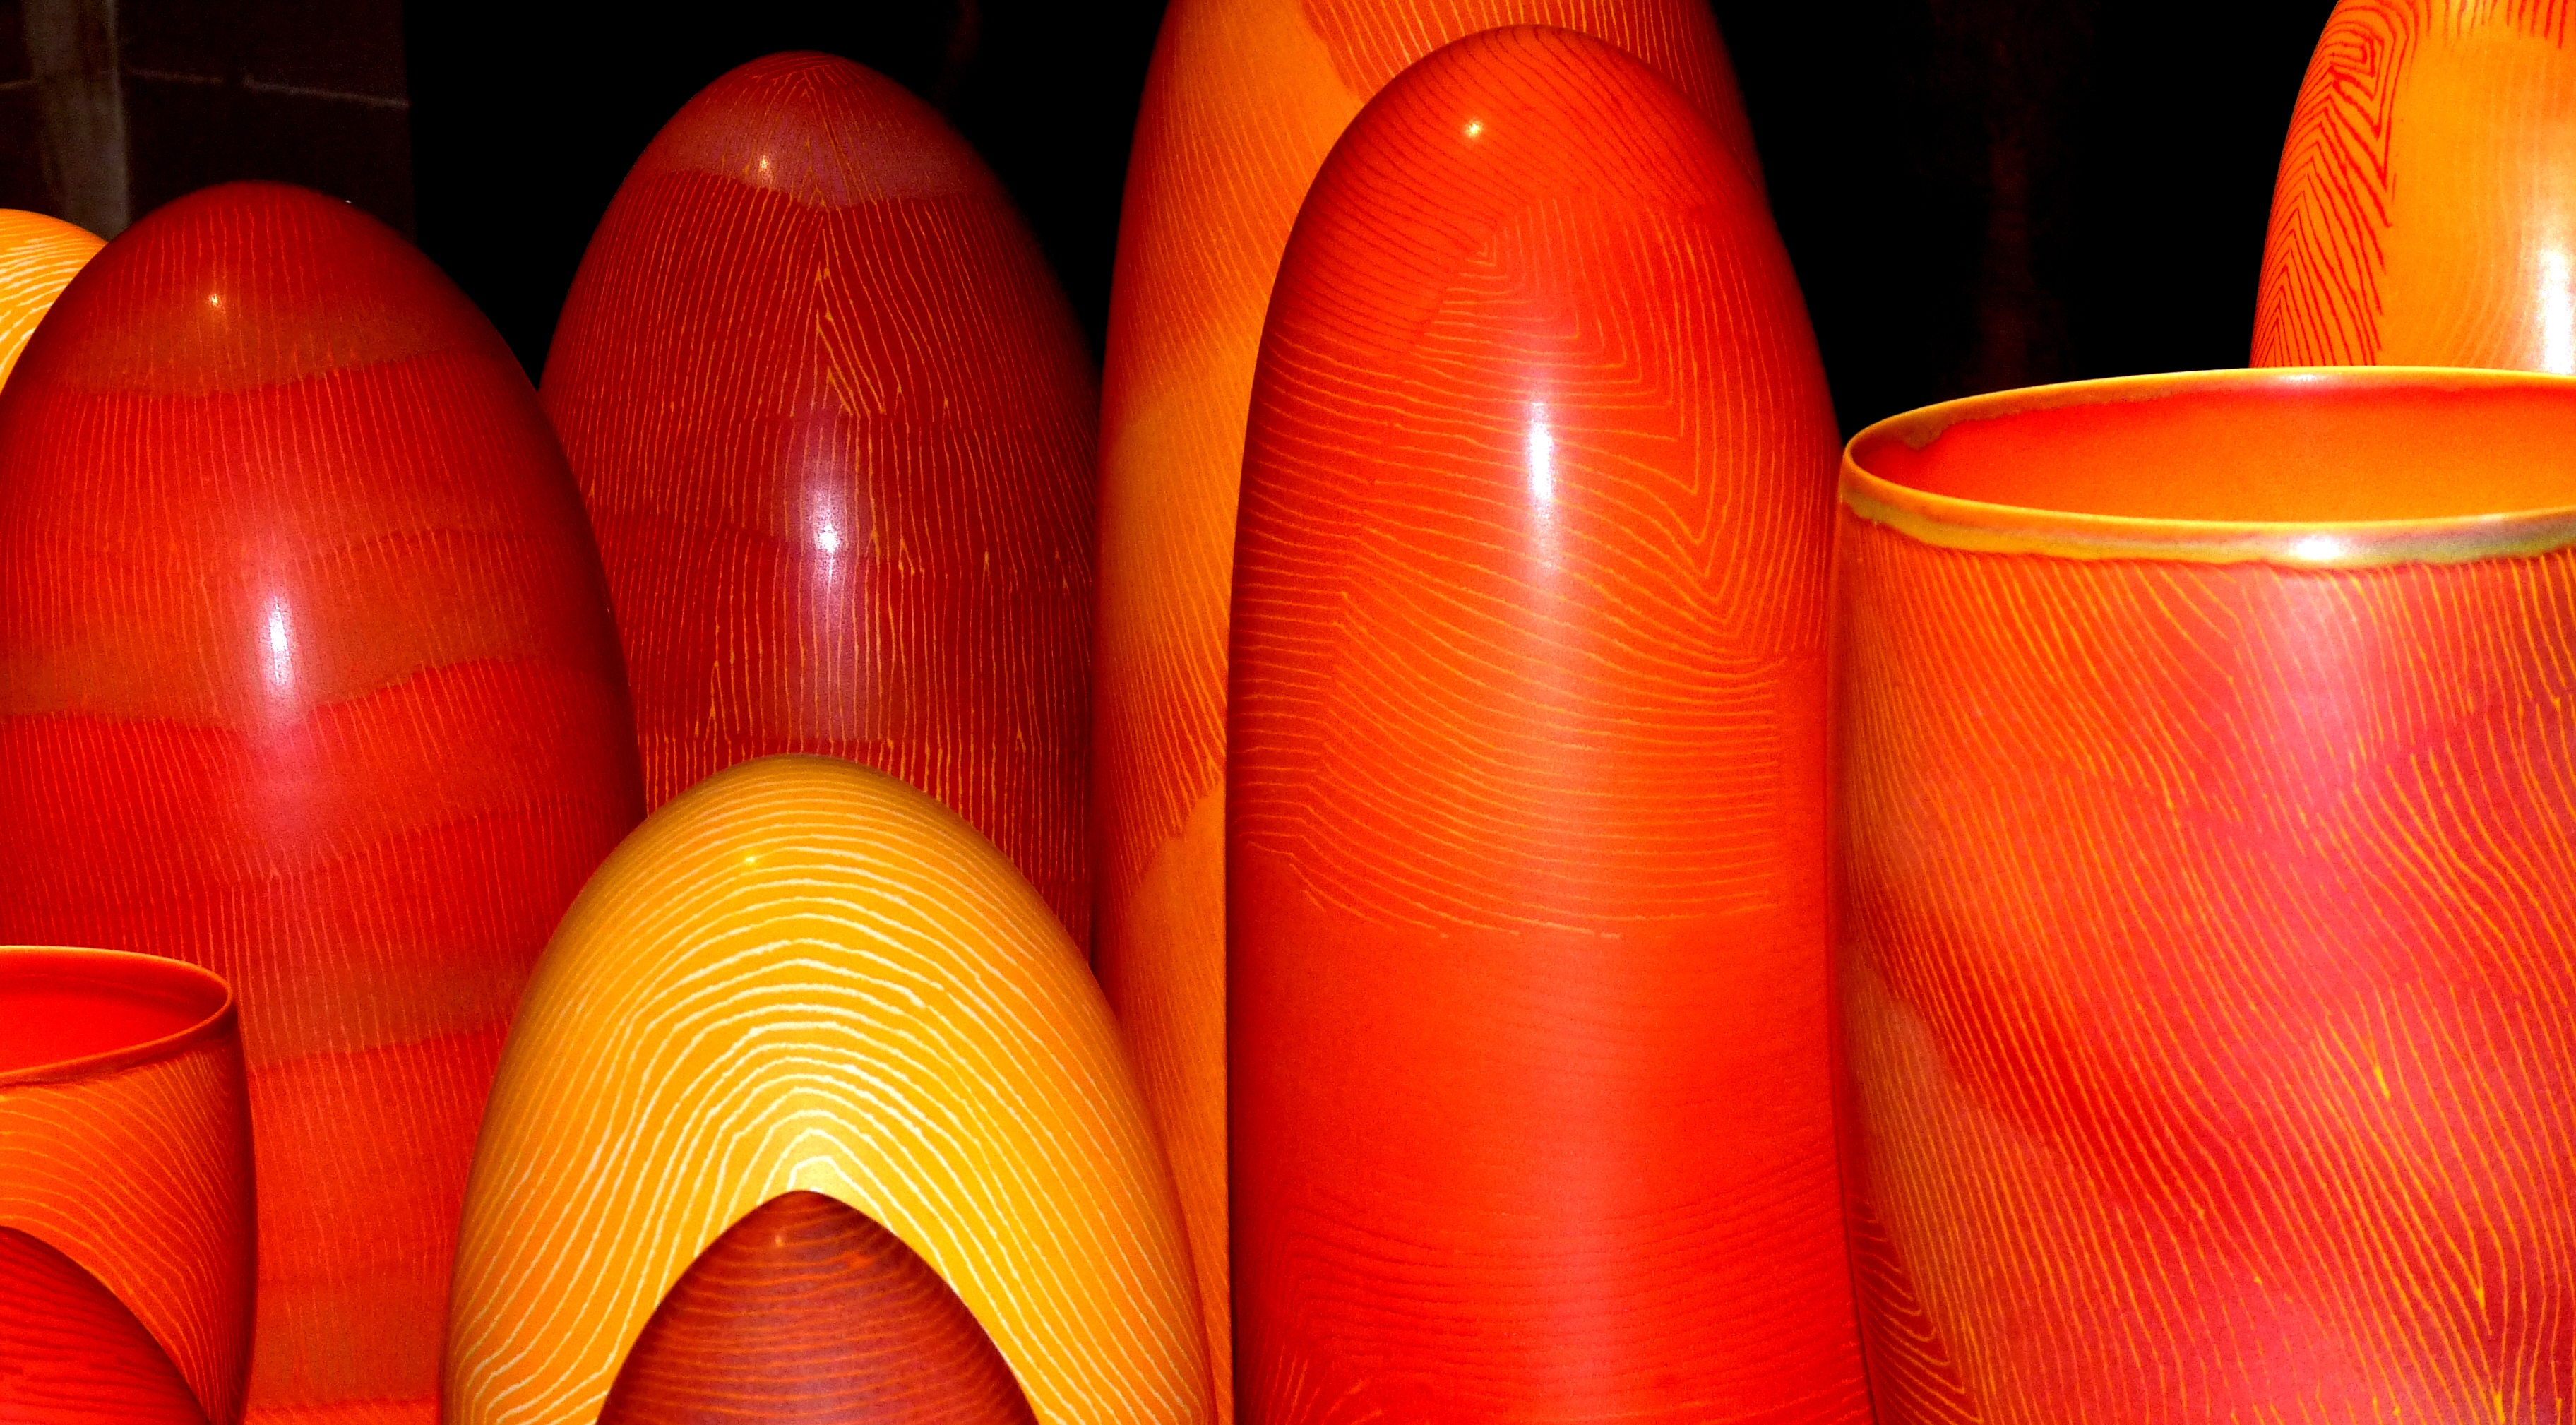
hand, orange, finger, red, color, yellow, lighting, macro photography